Schlatt bei Winterthur

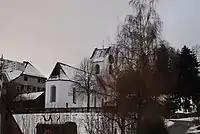
Church of Schlatt

Schlatt bei Winterthur is a municipality in the district of Winterthur in the canton of Zürich in Switzerland.